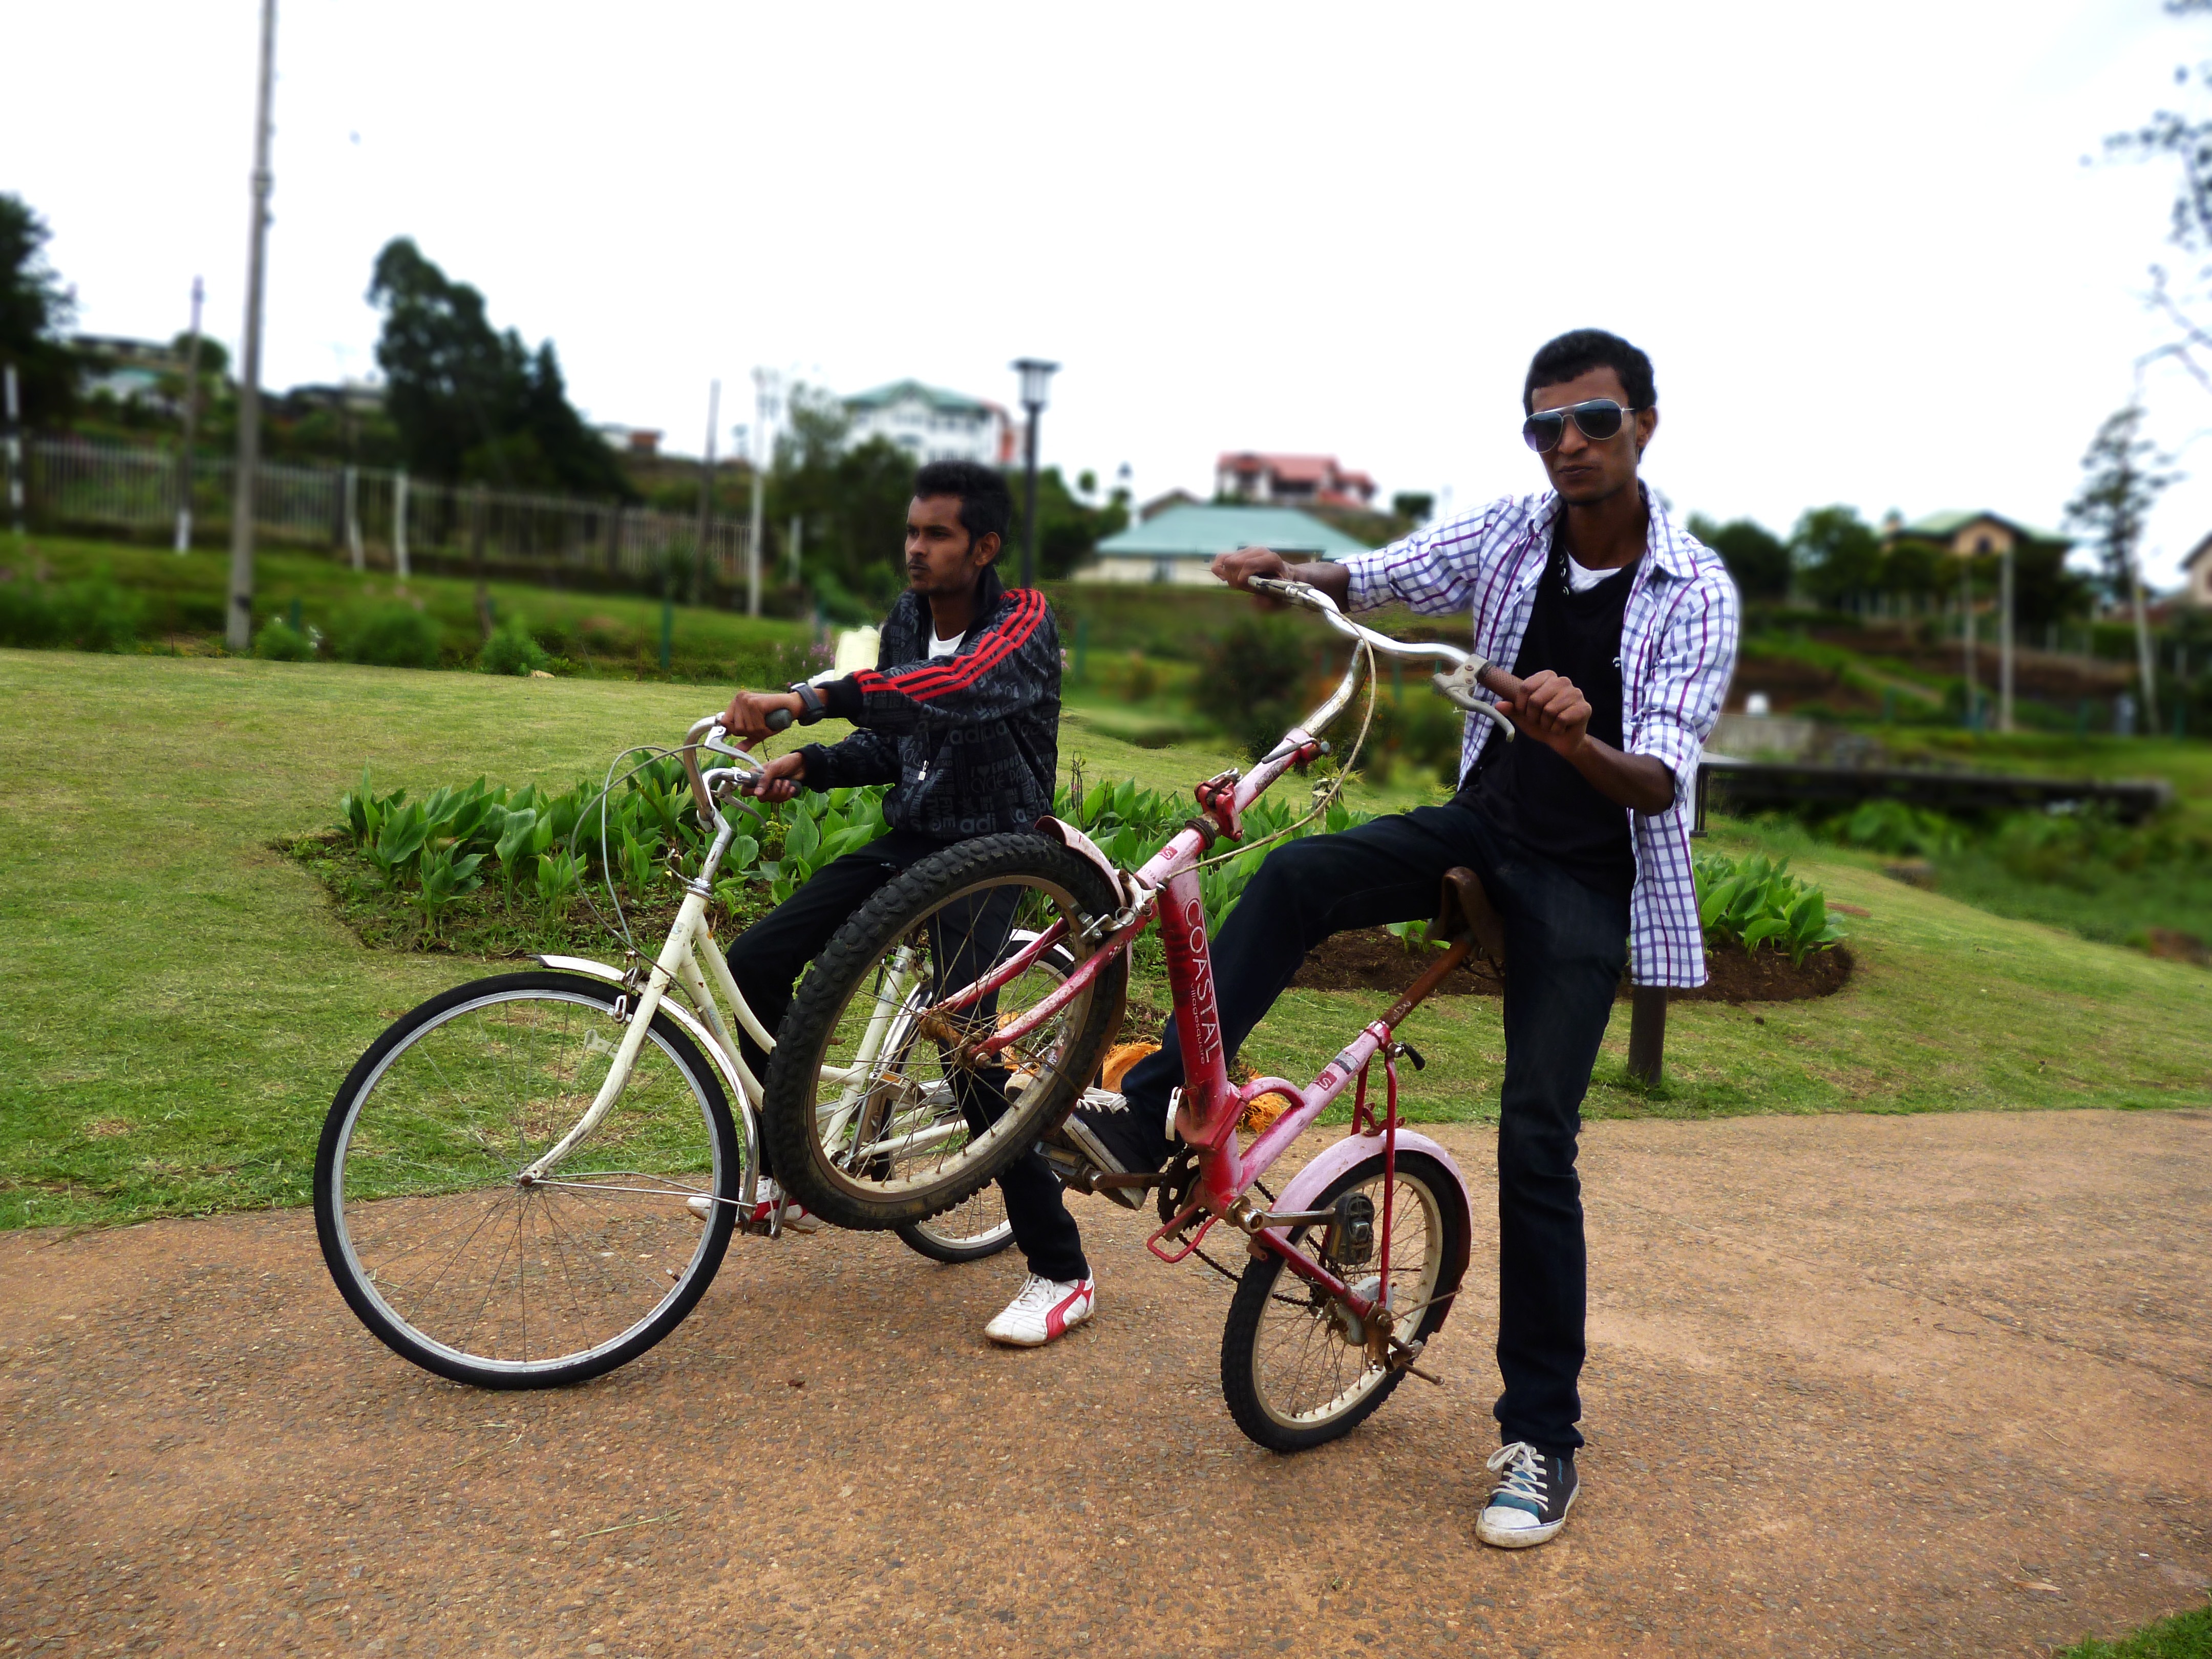
bicycle, vehicle, sports equipment, mountain bike, posing, cycling, men, fun, sports, bicycles, bikes, sri lanka, road cycling, cycle sport, bicycle racing, bicycle motocross, road bicycle, endurance sports, racing bicycle, duathlon